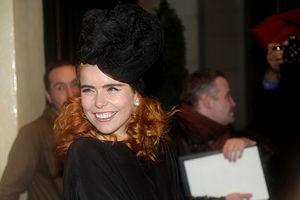
La liste qui suit comprend des artistes de neo soul notables.